Seversky P-35

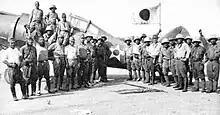
Japanese troops posed with a P-35A of 34th Pursuit Squadron

In late December 1941, most of the remaining strength of the Army Air Force in the Philippines was evacuated to airfields on the Bataan Peninsula. On 2 January 1942, five surviving P-35As attempted to fly from Pilar Field to Bataan Airfield, but two were hit by anti-aircraft fire, with one crashing and the second returning to Pilar where it was wrecked on landing. On 11 January, the two remaining P-35s evacuated to Del Monte Airfield on Mindanao, carrying several unit personnel in their baggage compartments. On 4 April, they returned briefly to Bataan to evacuate other personnel, and one was lost crash-landing on Cebu on 10 April. The sole surviving P-35 was turned over to Capt. Ramon Zosa of the PAAC on 30 April, and flew its last sortie out of Del Monte Airfield, accompanying a P-40 on a strafing attack of Japanese landings at Macajalar Bay on 3 May 1942.